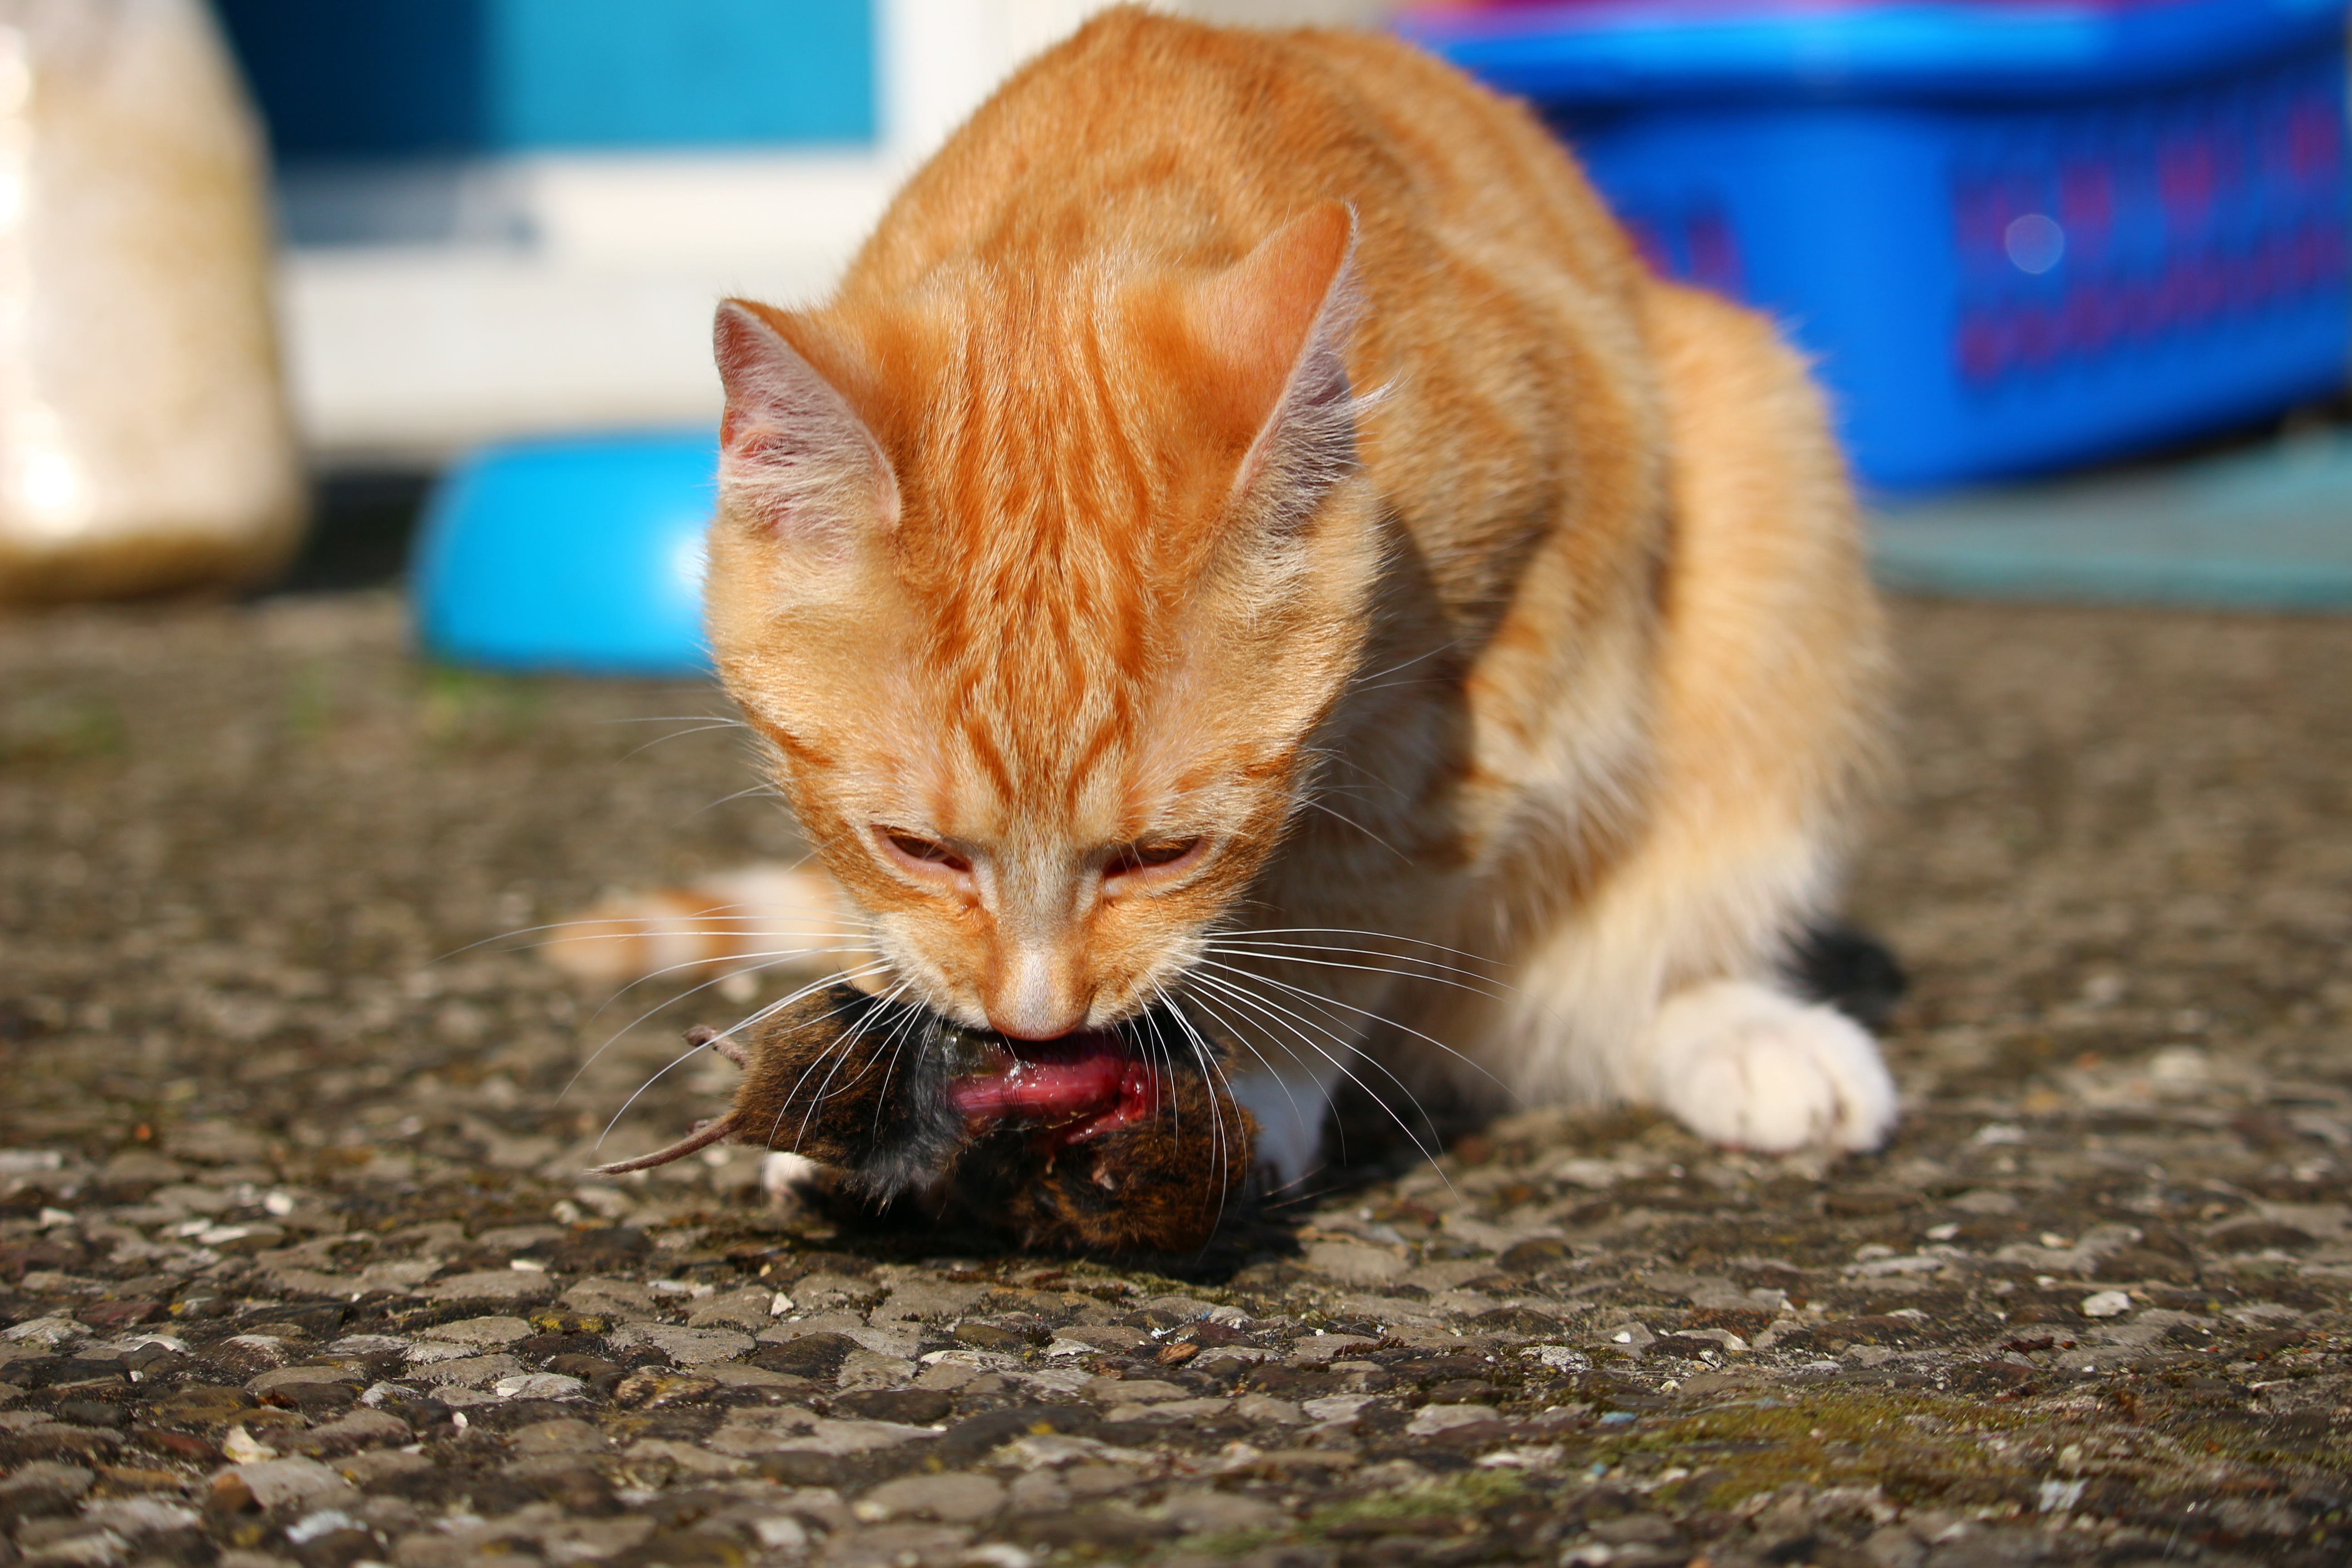
mouse, kitten, cat, mammal, predator, eat, fauna, whiskers, vertebrate, hunt, mieze, domestic cat, red mackerel tabby, red cat, tabby cat, small to medium sized cats, cat like mammal